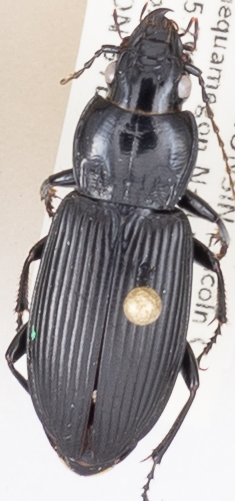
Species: Pterostichus melanarius melanarius
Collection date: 2018-08-21
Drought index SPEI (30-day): -0.864
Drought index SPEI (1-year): -0.46
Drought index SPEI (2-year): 1.186